A Requiem in Our Time

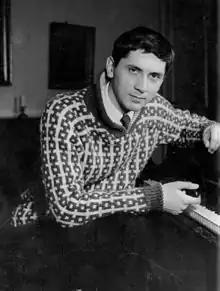
The composer in the 1950s

A Requiem in Our Time, Op. 3, is a composition for brass ensemble and percussion by Einojuhani Rautavaara, written in 1953. It won him international attention while still a student.